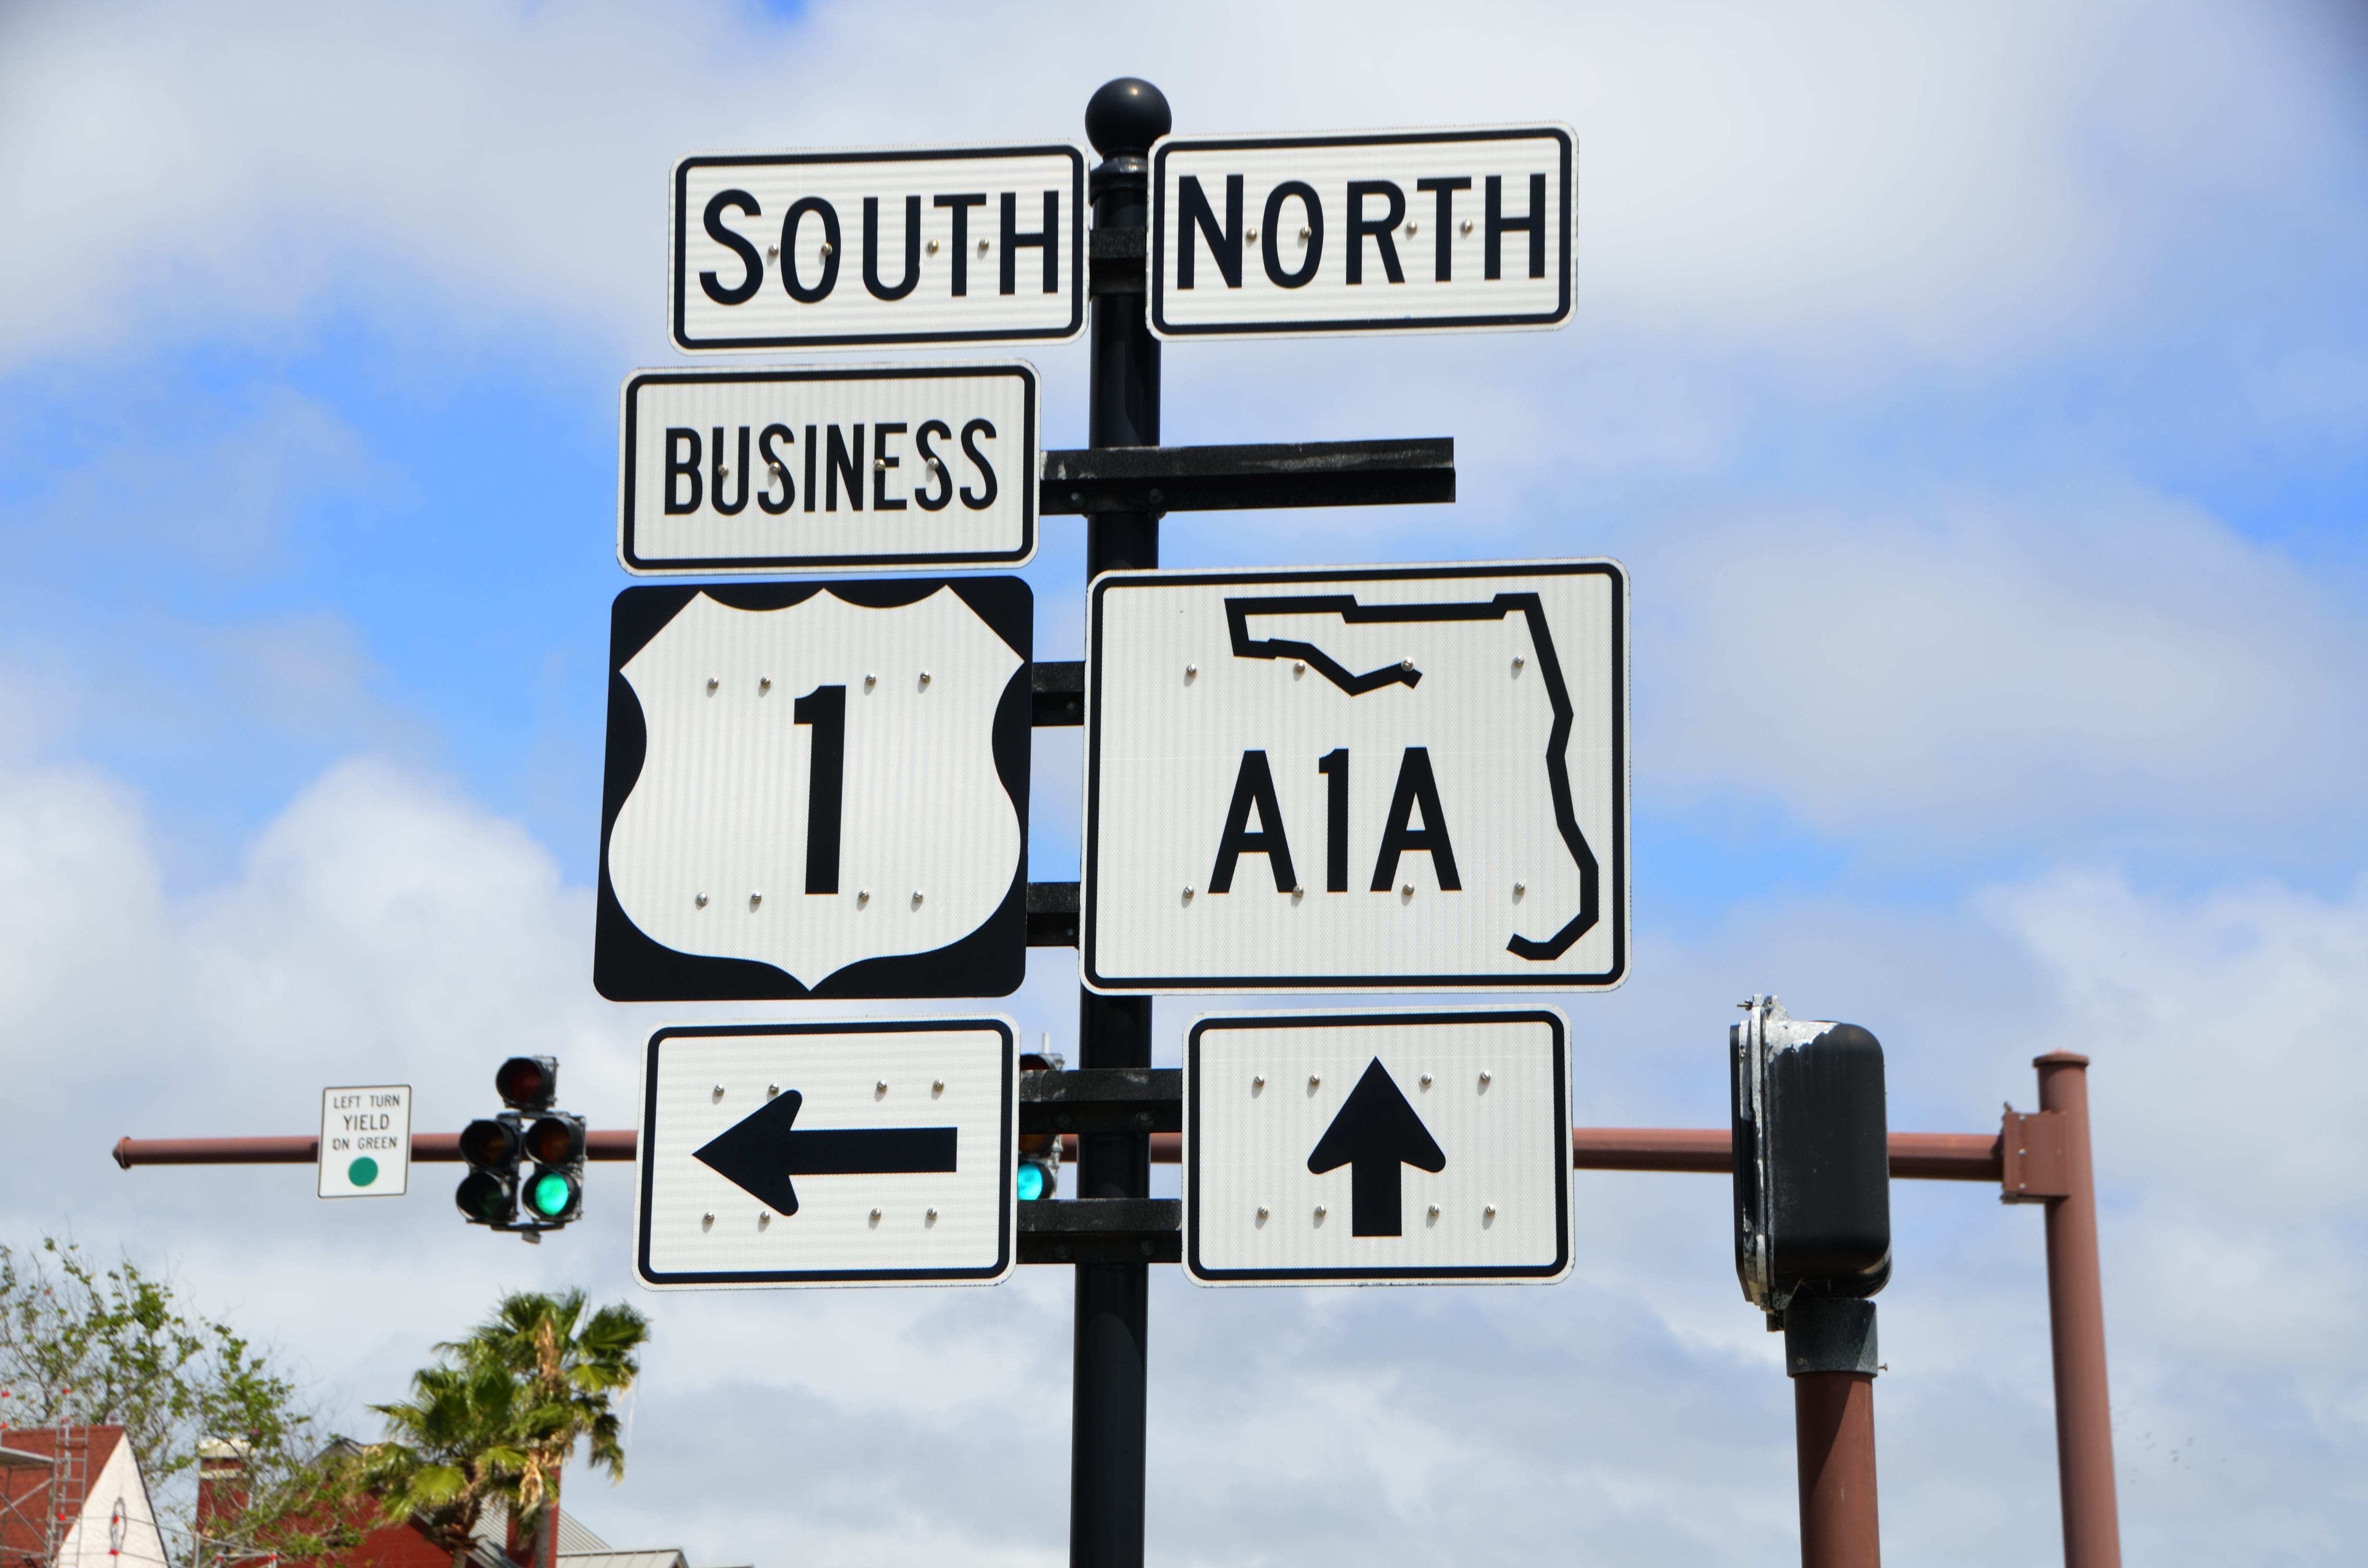
road, white, traffic, street, highway, transportation, sign, direction, symbol, drive, metal, street sign, route, signage, lighting, arrow, text, signpost, crossroads, way, icon, information, florida, destination, traffic sign, east coast, a1a sign